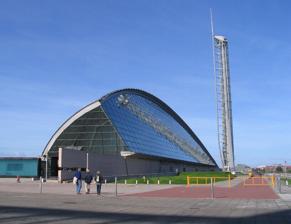
Building: Glasgow Science Centre
Country: United Kingdom
Year built: 2001
Glasgow Science Centre Glasgow Science Centre and Glasgow Tower , the tallest structure in Scotland Established 2001 Location Glasgow, Scotland Coordinates 55°51′31″N 4°17′38″W / 55.858542°N 4.293803°W / 55.858542; -4.293803 Website www.glasgowsciencecentre.org Glasgow Science Centre is a visitor attraction located in the Clyde Waterfront Regeneration area on the south bank of the River Clyde in Glasgow , Scotland. Queen Elizabeth II opened Glasgow Science Centre on 5 July 2001. It is one of Scotland's most popular paid-for visitor attractions. It is a purpose-built science centre composed of three principal buildings: Science Mall, Glasgow Tower and an IMAX cinema . It is a registered charity under Scottish law. The Scottish tourist board, VisitScotland , awarded Glasgow Science Centre a five star rating in the visitor attraction category. As well as its main location, Glasgow Science Centre also manages the visitor centre at Whitelee Wind Farm , which opened to the public in 2009. History View of the Glasgow Garden Festival site Opened to the public in June 2001, Glasgow Science Centre is part of the ongoing redevelopment of Pacific Quay , an area which was once a cargo port known as Prince's Dock. The redevelopment started with the Glasgow Garden Festival in 1988. As with the other National Garden Festivals , the 40-hectare (100-acre) Glasgow site was intended to be sold off for housing development, but due to a housing slump in 1987, the developers were unable to develop the land as they intended, and the majority of the site remained derelict for years. Parts were finally redeveloped for the Science Centre and also Pacific Quay , including new headquarters for BBC Scotland and Scottish Television , opened in 2006 and 2007. The Clydesdale Bank Tower was dismantled and re-erected in Rhyl in North Wales , however the Glasgow Tower , built as part of Science Centre complex, stands on approximately the same spot. The architects of the Glasgow Science Centre were Building Design Partnership , however the Glasgow Tower was originally designed by the architect Richard Horden with engineering design by Buro Happold . It was built at a cost of around £75 million, including £10M for the Glasgow Tower, with over £37M coming from the Millennium Commission . Each of the three buildings is clad in a different metal. Titanium is used on the IMAX, stainless steel on the Science Mall and aluminium on Glasgow Tower. The Science Mall was originally clad with titanium and, together with the IMAX cinema, was Britain's only titanium-skinned building when completed. It opened only 4 years after the opening of the Guggenheim Museum Bilbao, the first building in Europe to be sheathed in titanium panels. In 2018, the roof of the Science Mall 'melted', with the bituminous waterproof membrane seen leaking out between the titanium shingles. The building was subsequently re-roofed using stainless steel shingles, with work completed in 2023. Science Mall Glasgow Science Centre from the west The largest of the three main, titanium-clad buildings takes a crescent shape structure and houses a Science Mall. In architectural terms it represents the canted hull of a ship, a reference to the adjacent "canting basin", where vessels were brought to have the marine growth removed from their hulls. Internally, there are three floors of over 250 science-learning exhibits. As is usual for science centres, the exhibits aim to encourage interaction, and can be used or played with as part of the informal learning experience the centre aims to deliver. The building was designed by BDP. On Floor 1, amongst the many interactive exhibits that demonstrate scientific principles, visitors can access a Science Show Theatre and the Glasgow Science Centre Planetarium. The planetarium uses a fulldome digital projection system to project images on to a 15-metre diameter dome. There is an area specifically aimed at young children, called The Big Explorer. On Floor 2, visitors can explore the energy which powers our modern lives and how we can begin to live sustainably in 'Powering the Future' exhibition and celebrate the innovative spirit in us all in the Idea No59 exhibition. There is also The Lab, primarily used as an educational workshop space. Floor 3 was refurbished in 2012 and reopened to the public on 28 March 2013. It now houses an interactive exhibition about human health and wellbeing in the 21st century, called BodyWorks. Visitors are invited to consider their bodies, health and lifestyle from a new perspective through 115 interactive exhibits, research capsules and live laboratory experiences. The Ground Floor of the Science Mall contains the ticket desk, cafes, gift shop, and a cloakroom. There are a number of flexible room spaces on the Ground Floor that are used for a variety of educational and corporate purposes: an education space called The Bothy and the Clyde Suite, a multi-purpose function space. Access to Glasgow Tower and the IMAX for the public is also via the Ground Floor. Glasgow Tower Main article: Glasgow Tower The Glasgow Tower was designed to be the tallest freely-rotating tower in the world. It missed its opening date in 2001 and was plagued by problems since then. and was closed from August 2010 until July 2014. IMAX Cinema The IMAX cinema was the first IMAX cinema to be built in Scotland. The single auditorium seats 370 in front of a rectangular screen measuring 24 by 18 metres (80 by 60 ft) and has the capability to show 3D films as well as standard 2D films in IMAX format. It opened to the public in October 2000, and premiered the first film, entitled "Dolphins", several months prior to the opening of the two other buildings. On 6 September 2013, Cineworld took over running the cinema. On 12 May 2021, Cineworld confirmed they are no longer operating the IMAX at the Glasgow Science Centre and intend to surrender the lease. Glasgow Science Centre announced the IMAX theatre would reopen on 5 May 2022. Funding issues In June 2004, it was announced that about a fifth of the workforce were to be made redundant following the creation of a funding deal with the Scottish Executive . In June 2008, the leader of the Scottish Liberal Democrats , Nicol Stephen , stated that Glasgow Science Centre was facing a 40% cut in government funding. Prime Minister Gordon Brown commented on this issue during Prime Minister's Questions saying, "It's unfortunate in Glasgow that as a result of the SNP , funding has been cut, and they will live to regret that". Although funding for the Scottish Science Centres as a whole has actually increased, it is now being split between four centres using a formula based on visitor numbers, and Glasgow is the only centre to face a reduction in budget. This led to the announcement in July 2008 that 28 full-time jobs were to be cut as a direct consequence of the cuts "in order to secure Glasgow Science Centre's future", according to the Chief Executive, Kirk Ramsay. In the media Glasgow Science Centre is located in the Pacific Quay area, and as such, is surrounded by the media centres that form the Digital Media Quarter, a Scottish Enterprise development initiative, With the opening of the new STV headquarters in July 2006 and the beginning of broadcast programming from BBC Pacific Quay nearly a year later in April 2007, it can be expected that more programming will be filmed in the area. In the CBeebies television programme Nina and the Neurons , the title character Nina is a neuroscientist who works at Glasgow Science Centre. In reality, Nina is played by the actress Katrina Bryan who is not a staff member at Glasgow Science Centre. See also Dynamic Earth - Science Centre in Edinburgh , Scotland Aberdeen Science Centre - Science Centre in Aberdeen , Scotland Dundee Science Centre - Science Centre in Dundee , Scotland List of science centers#Europe References